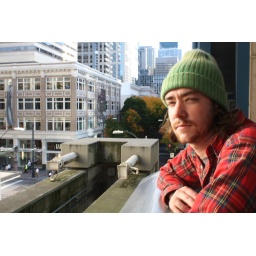
end of the monorail in downtown Seattle and a dude in a green hat